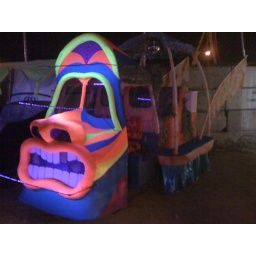
Daylow art cat lit from black light LEDs mounted in front